Naval Battle of Casablanca

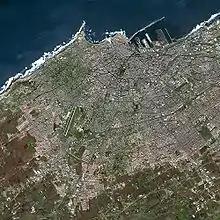
Casablanca in 2006 picture from space.

In 1942, Casablanca was the principal Vichy-controlled port on the Atlantic (all of France's Atlantic coast having been occupied by Germany since 1940) and the most important Vichy-controlled naval base after Toulon. Naval gunners manned the El Hank coastal artillery battery of four guns and four guns. One quadruple 380 mm/45 Modèle 1935 gun turret of the modern battleship was operational, although the battleship remained incomplete following escape from the Saint-Nazaire shipyards during the German invasion of 1940. One light cruiser, two flotilla leaders, seven destroyers (two already damaged by collision), eight sloops, 11 minesweepers, and 11 submarines were in port on the morning of 8 November.